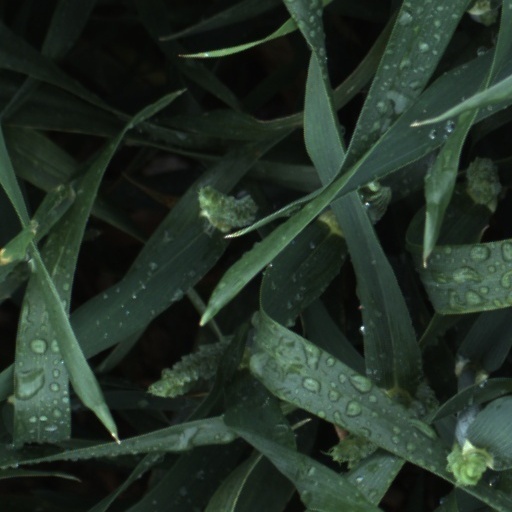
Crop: wheat